La Chapelle-Engerbold

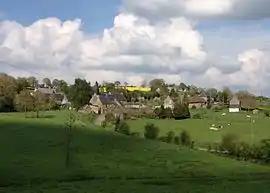
La Chapelle-Engerbold

La Chapelle-Engerbold ( or ) is a former commune in the Calvados department in the Normandy region in northwestern France. On 1 January 2016, it was merged into the new commune of Condé-en-Normandie.